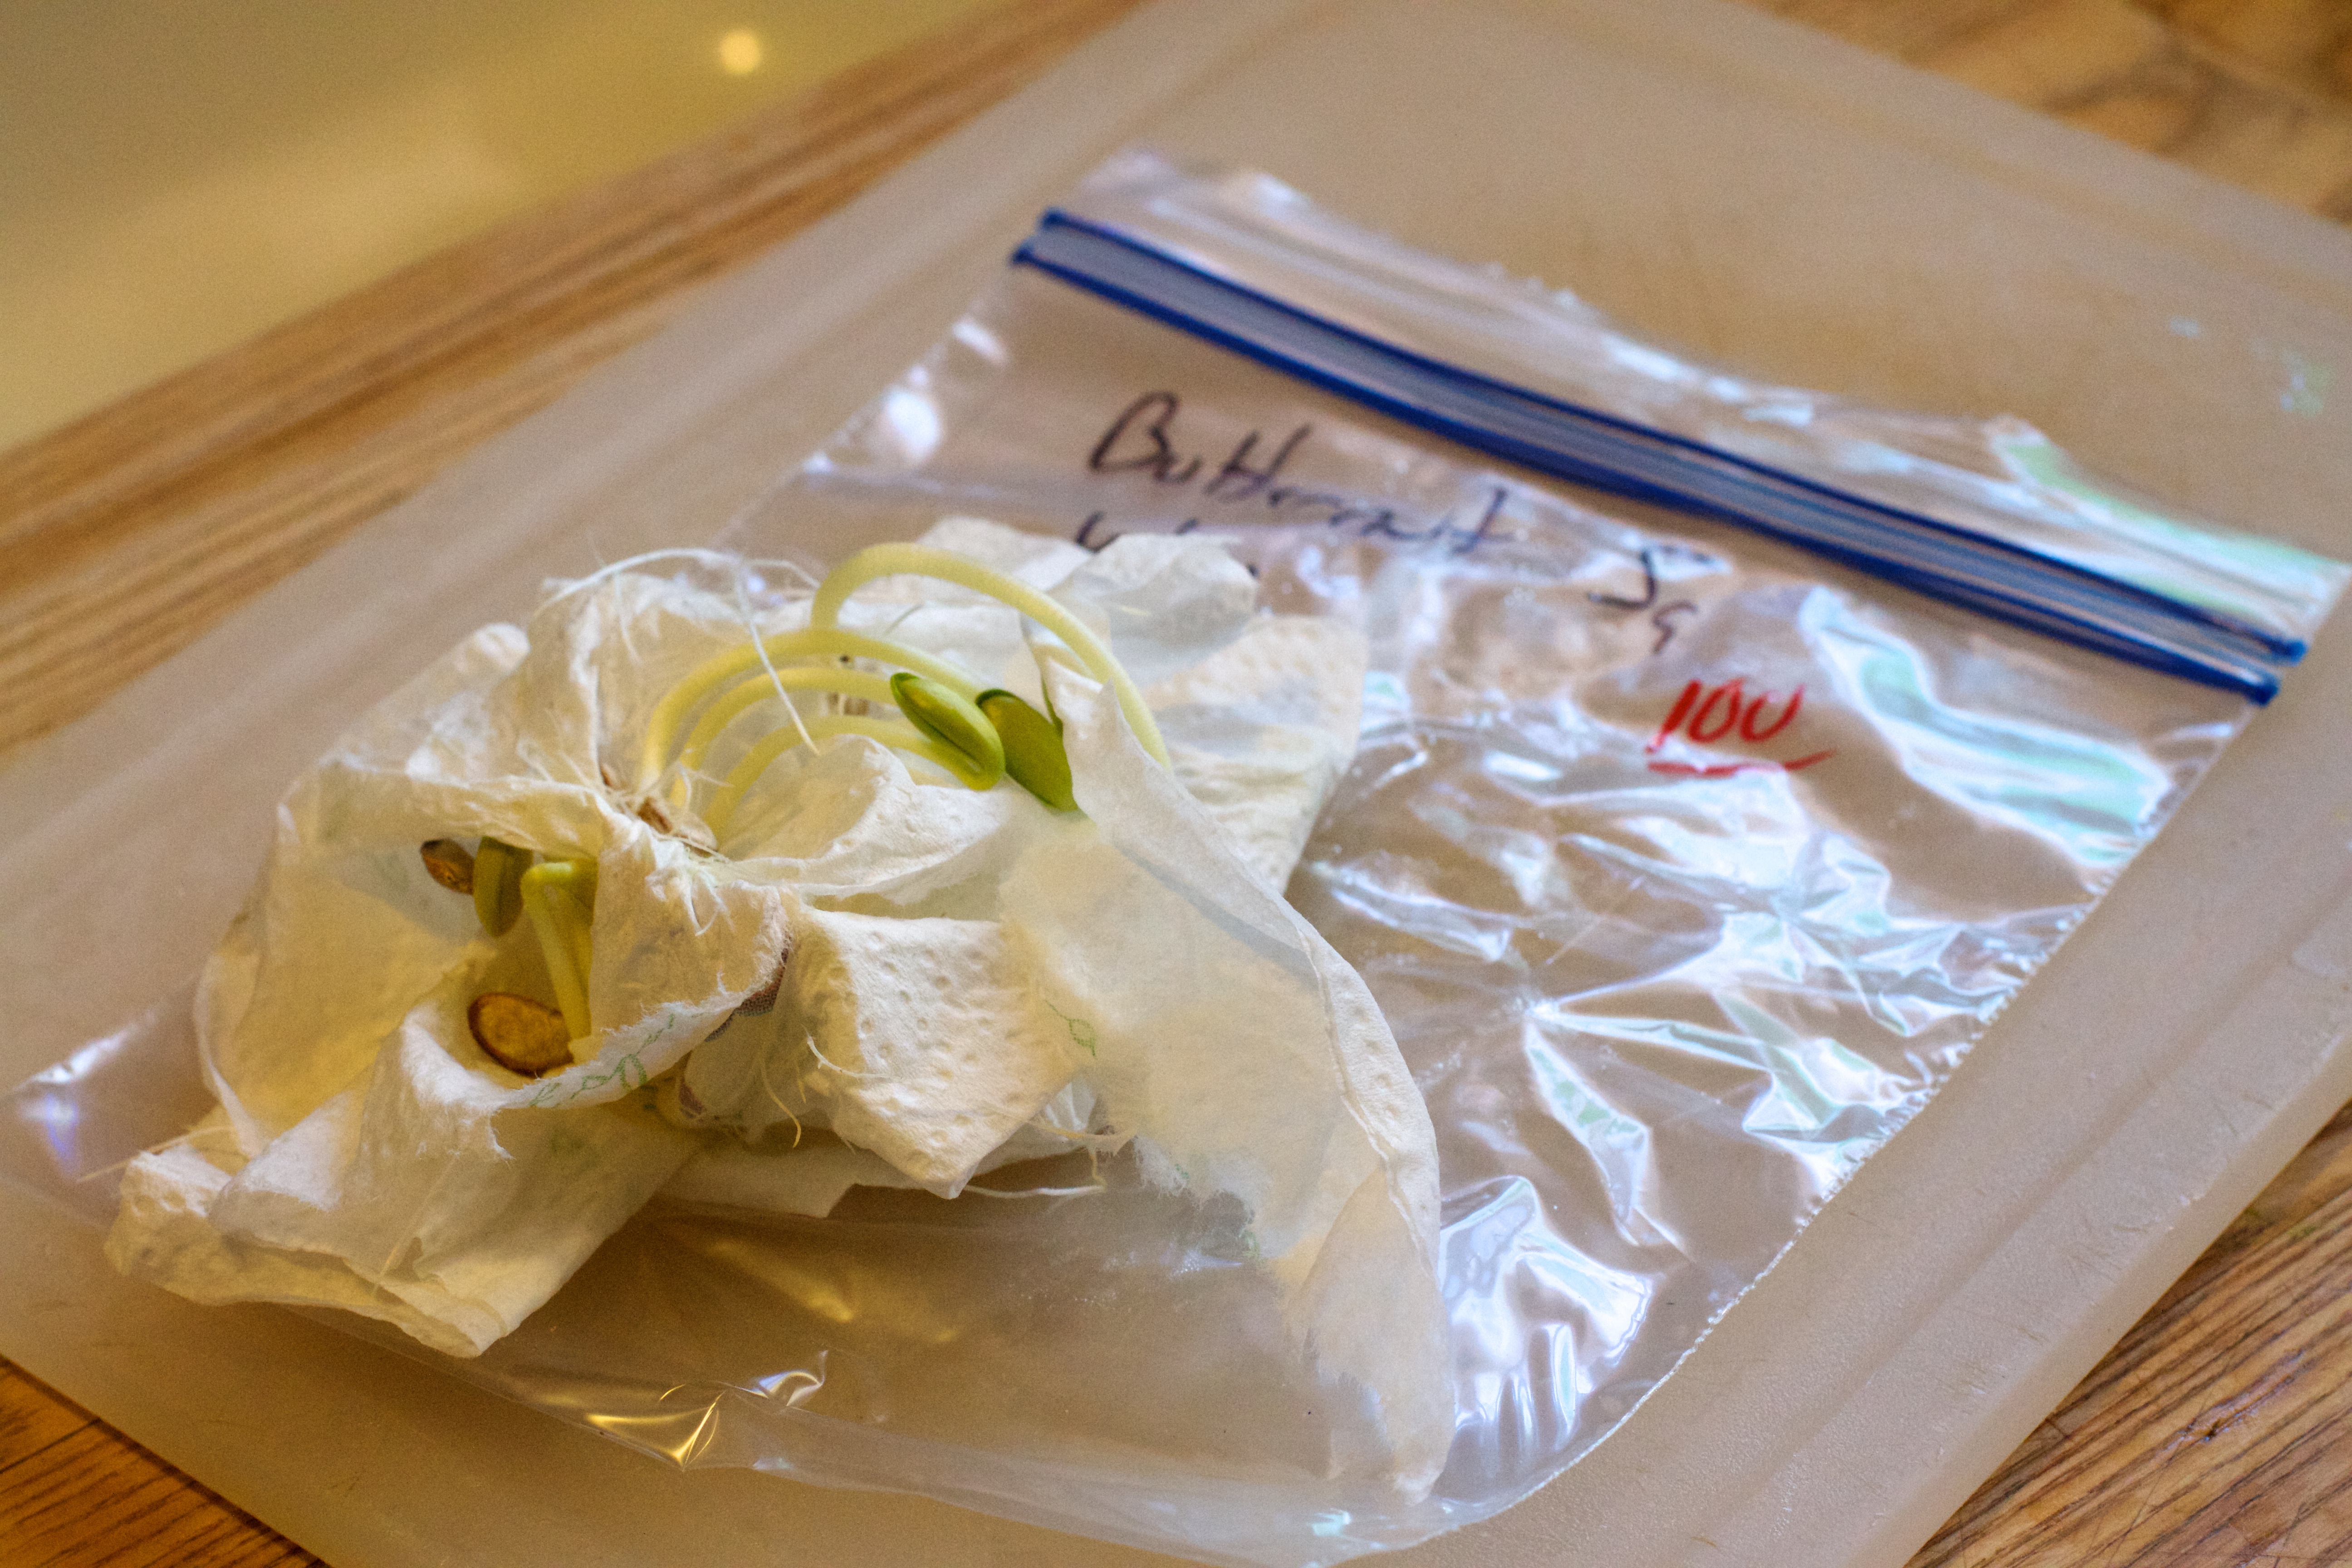
dish, meal, food, produce, breakfast, baking, dessert, cuisine, asian food, icing, sweetness, flavor, chinese food